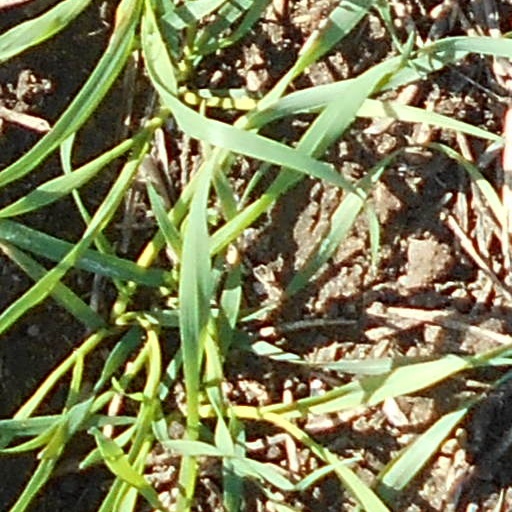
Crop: wheat